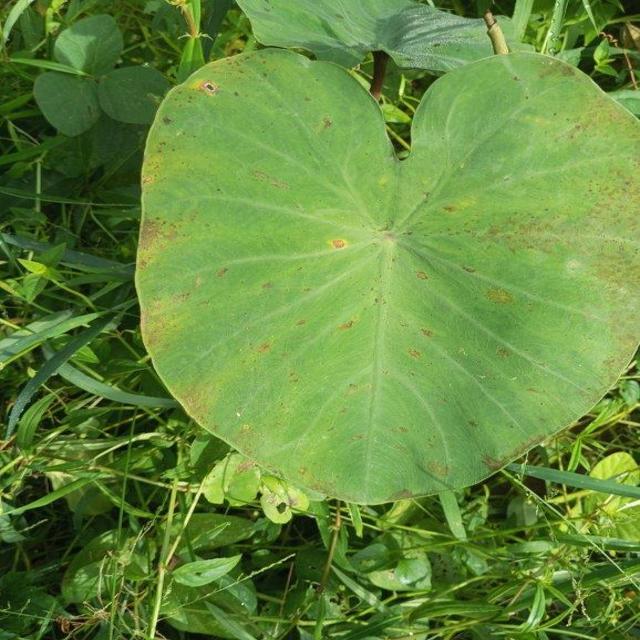
Label: Early_Blight